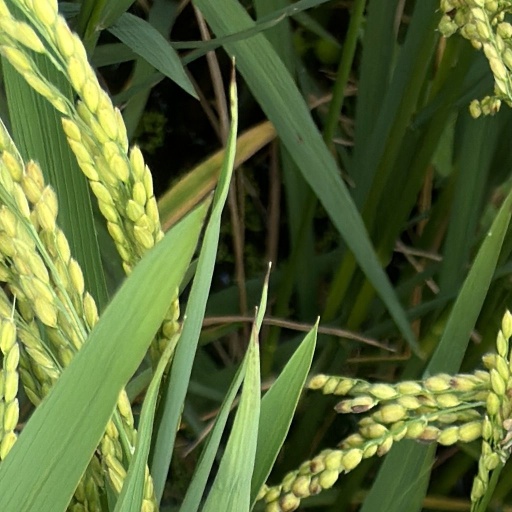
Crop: rice